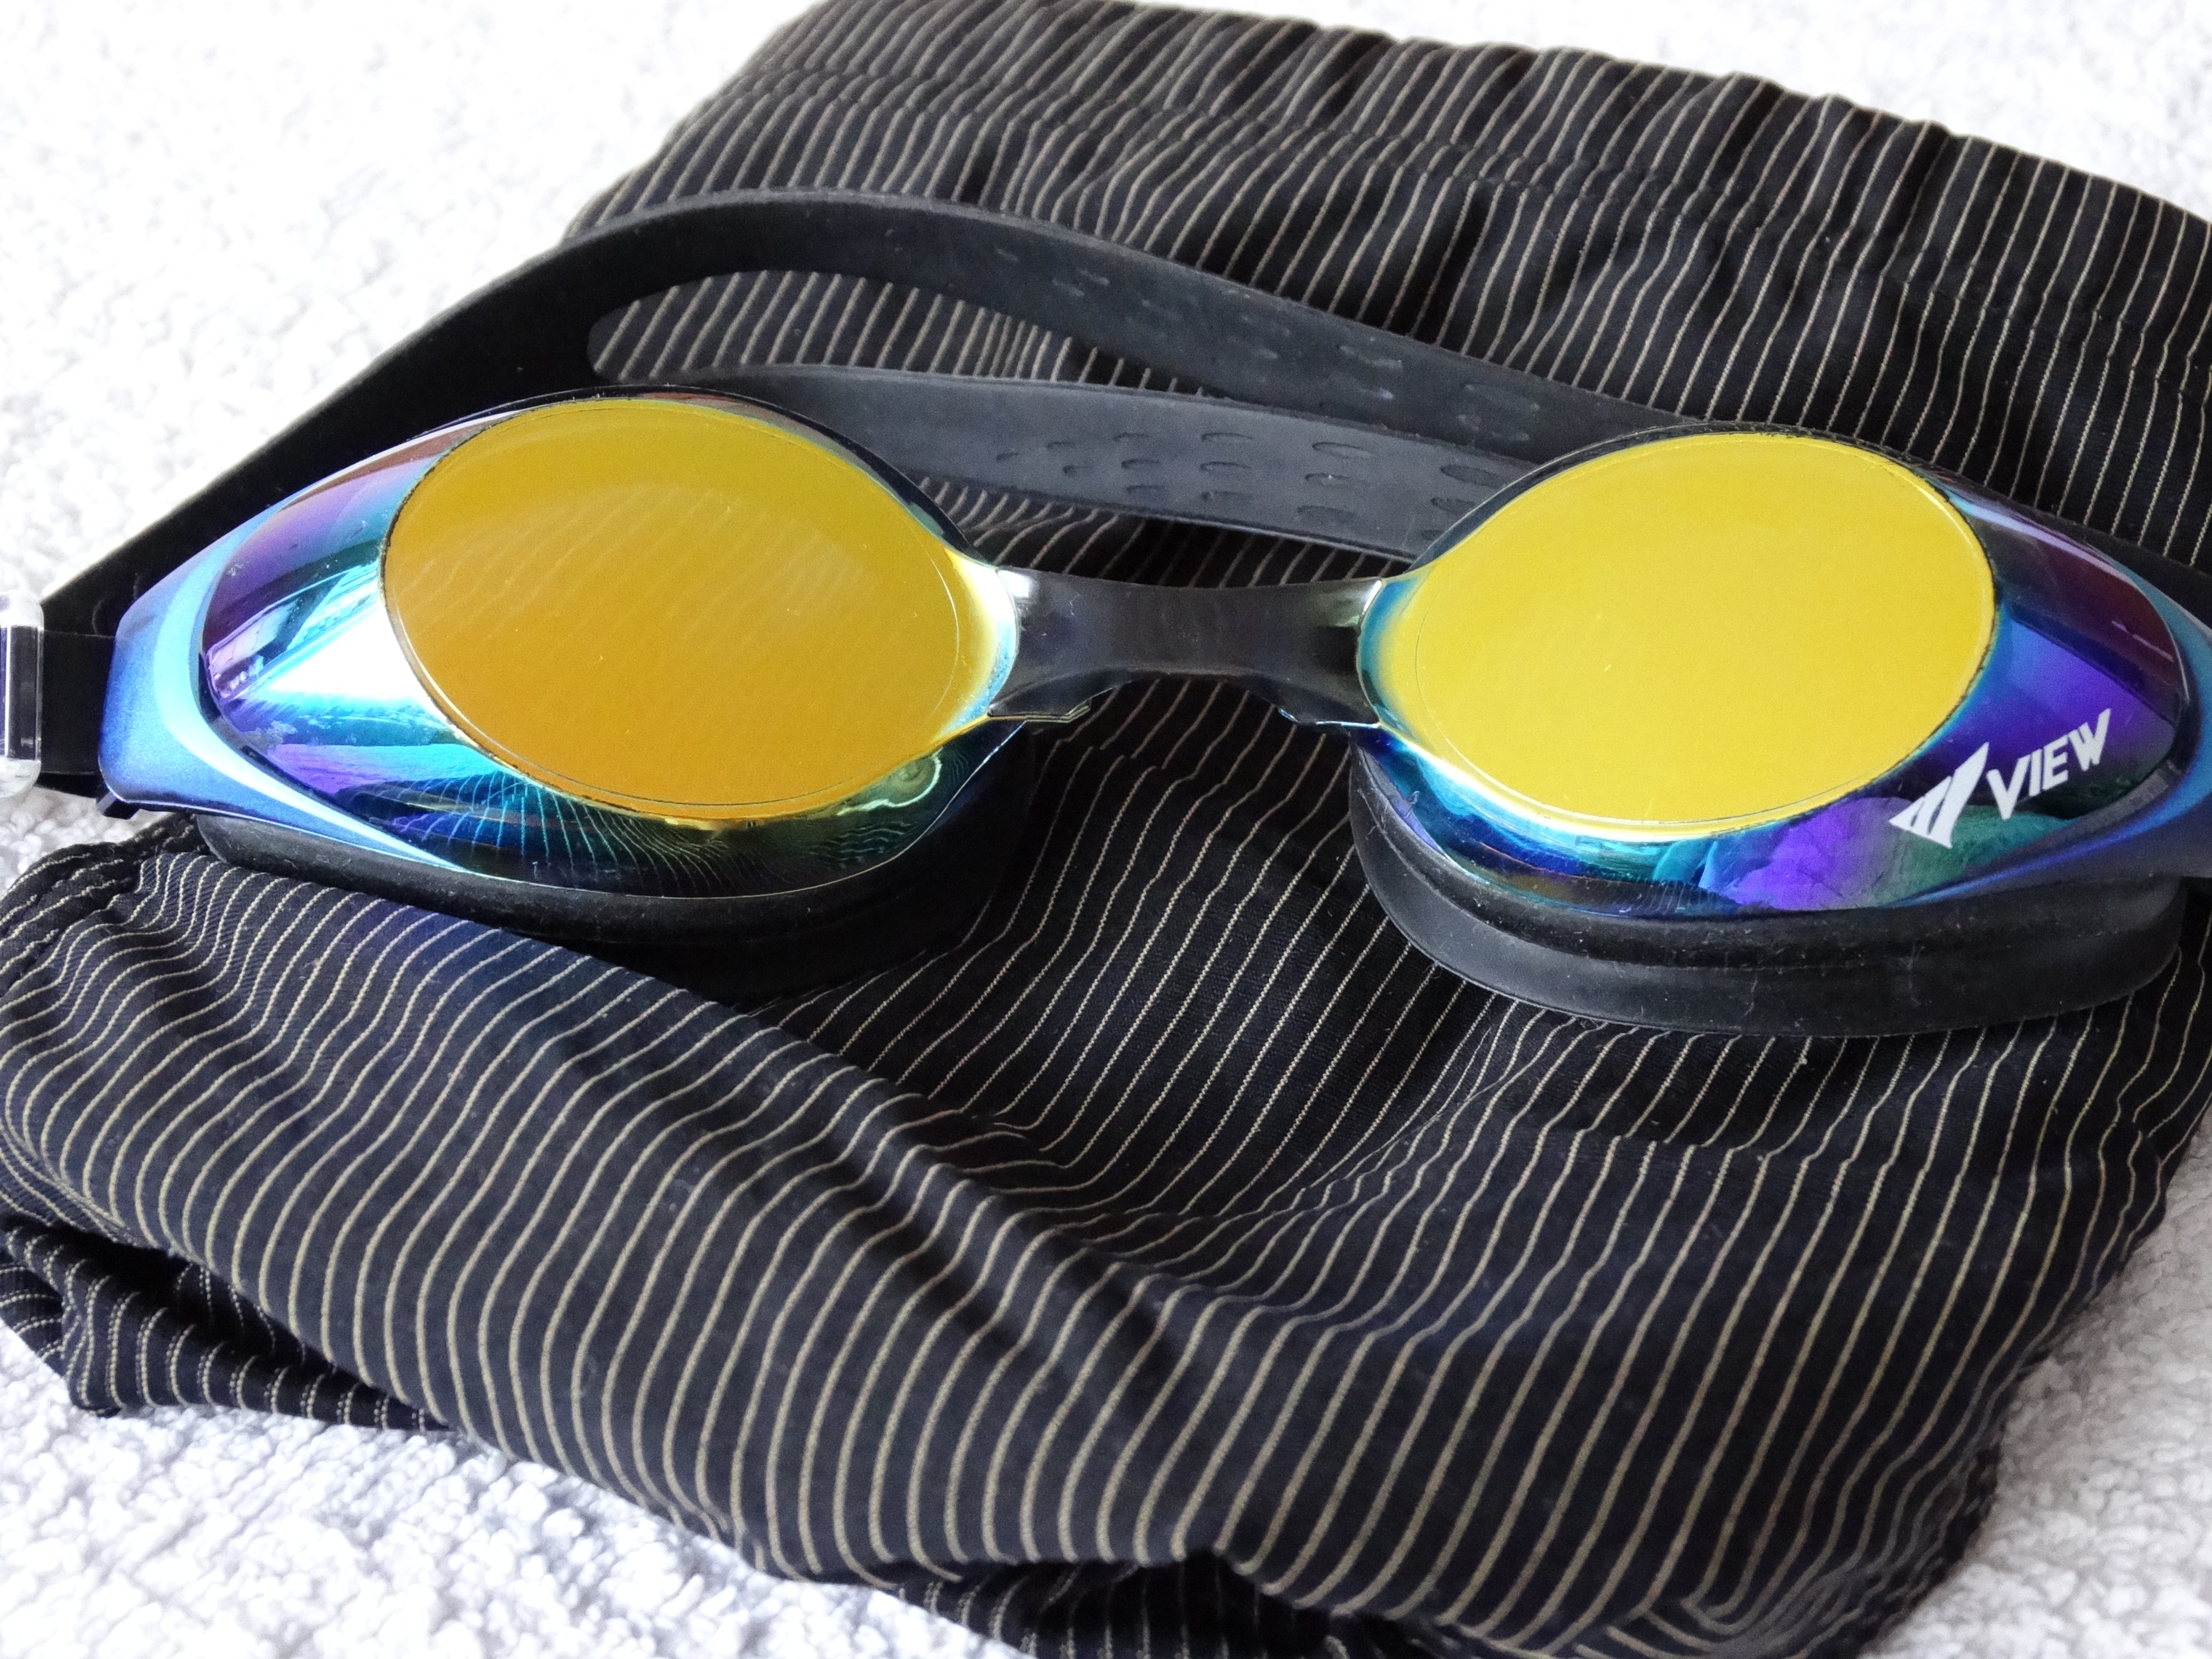
yellow, sunglasses, glasses, goggles, eyewear, swimming trunks, swim goggles, fashion accessory, vision care, swimming equipment